Typhoon Xangsane

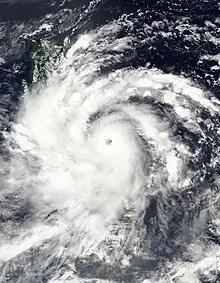
Xangsane at peak intensity near the Philippines on September 27

Typhoon Xangsane, known in the Philippines as Typhoon Milenyo, was a strong and deadly typhoon that affected the Philippines, and Indochina during the 2006 Pacific typhoon season. The name Xangsane was submitted by Laos and means elephant.